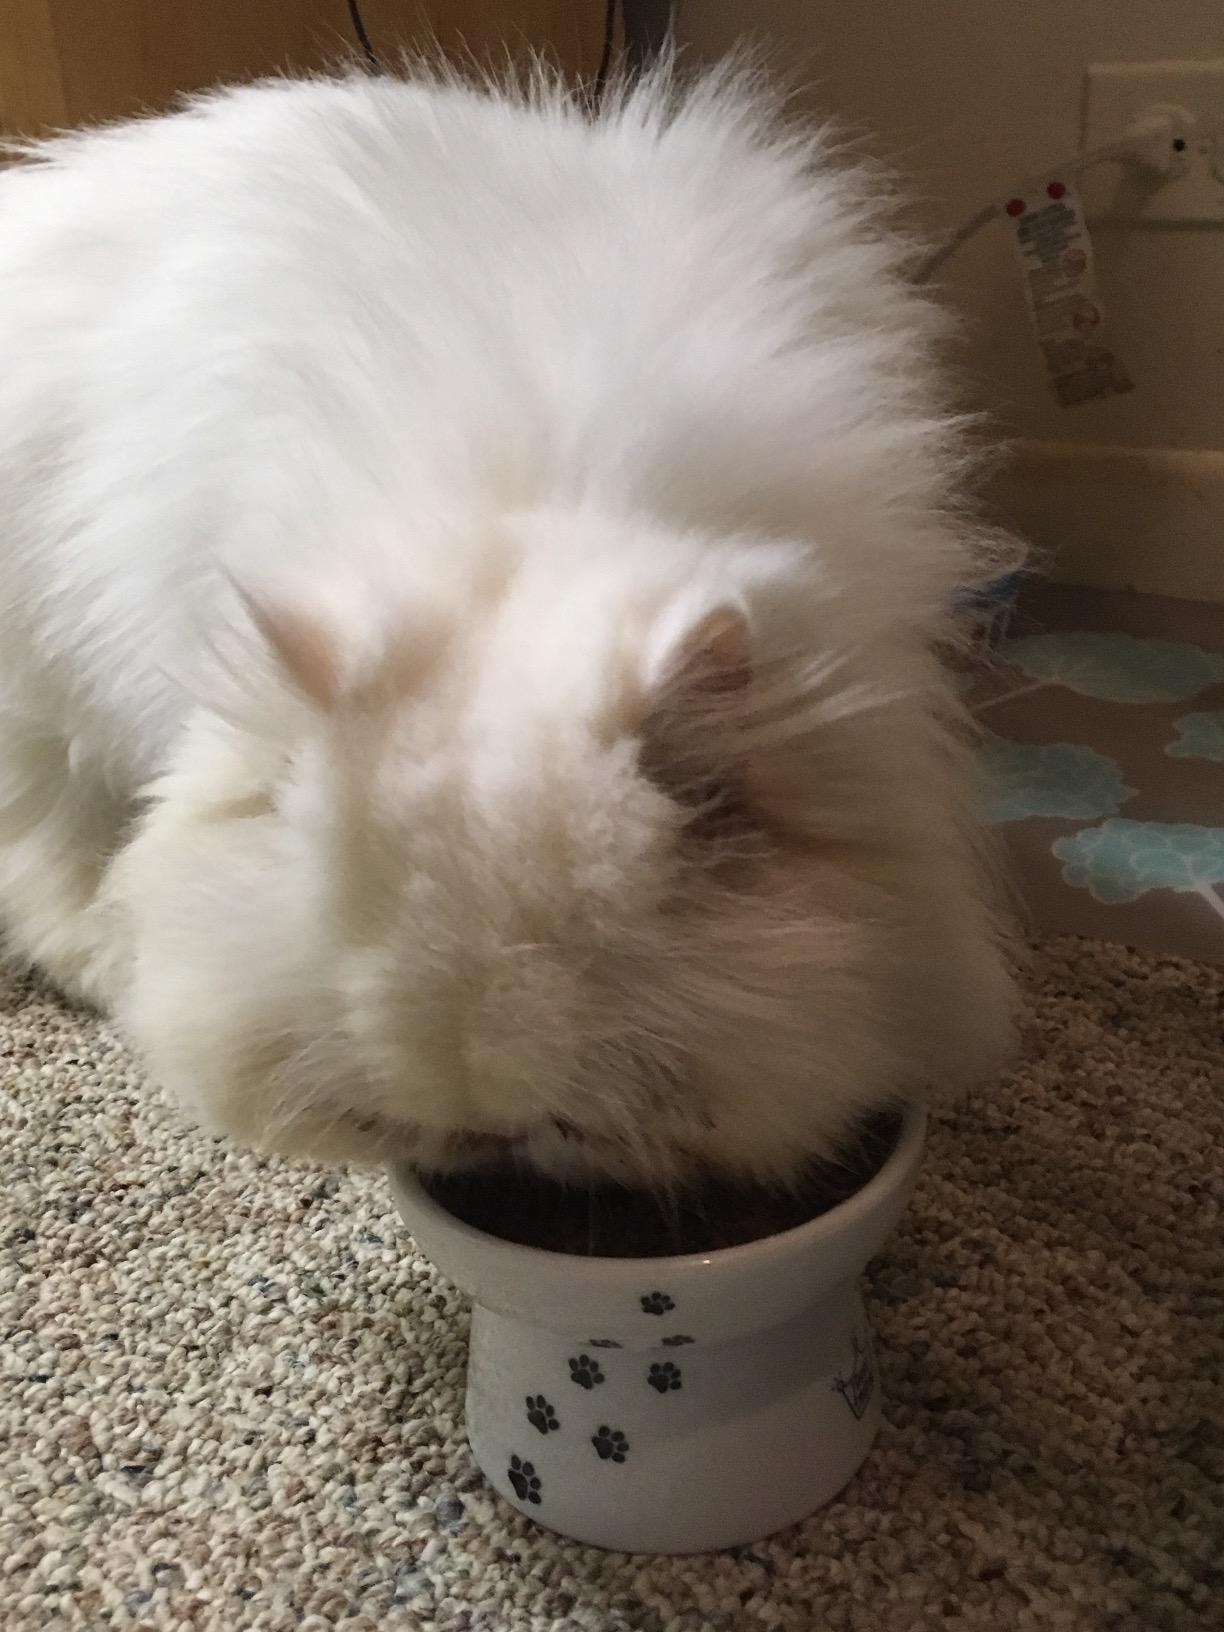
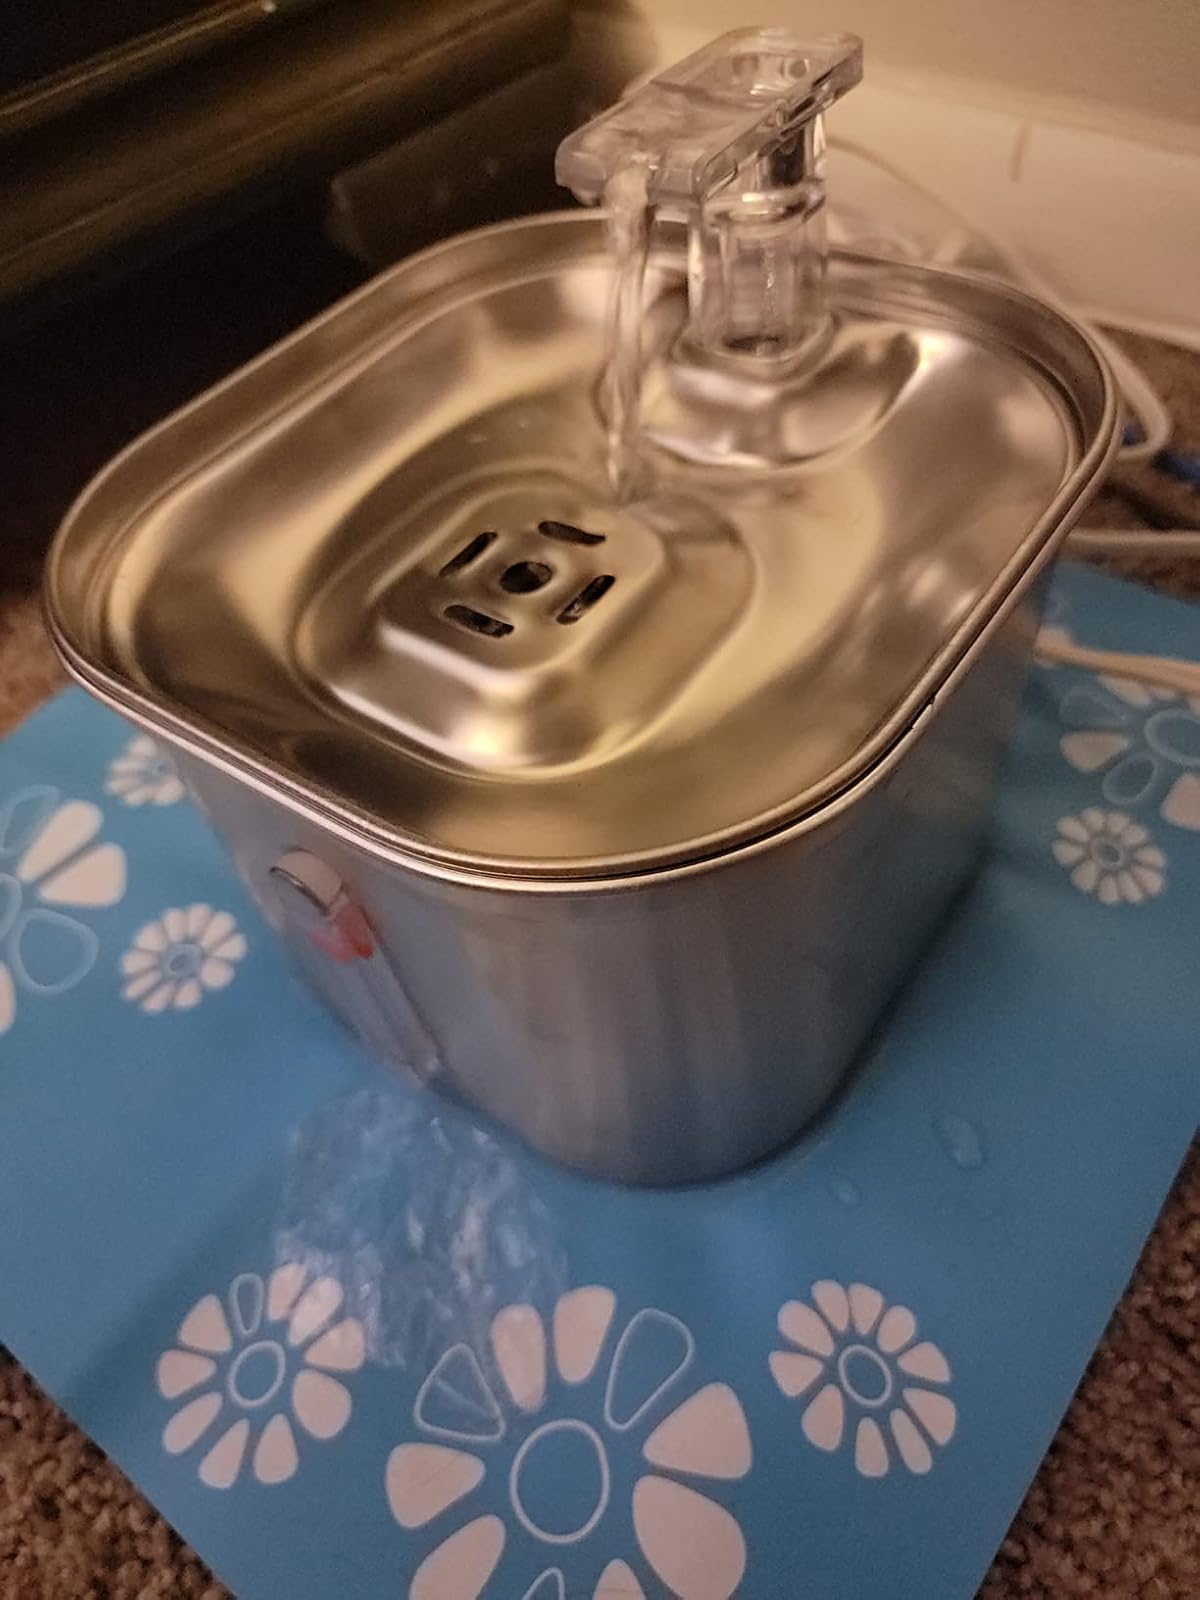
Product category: items_bowl
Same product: no